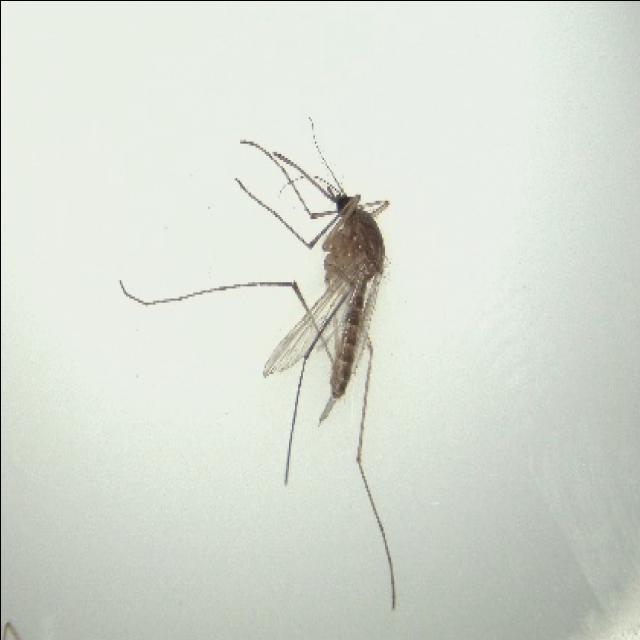
Species: culex_pipiens